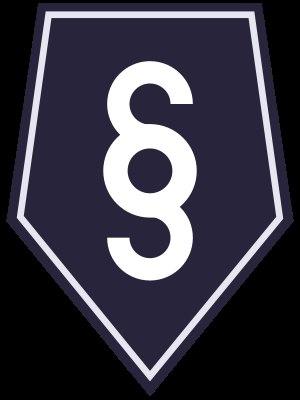
§ est un symbole typographique qui sert à désigner un paragraphe dans un renvoi. Il est suivi d'une espace insécable et des caractères désignant le paragraphe auquel il renvoie. Il est parfois doublé pour indiquer plusieurs paragraphes. Cependant l’Imprimerie nationale recommande de proscrire ces redoublements.